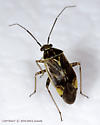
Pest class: lygus_bug